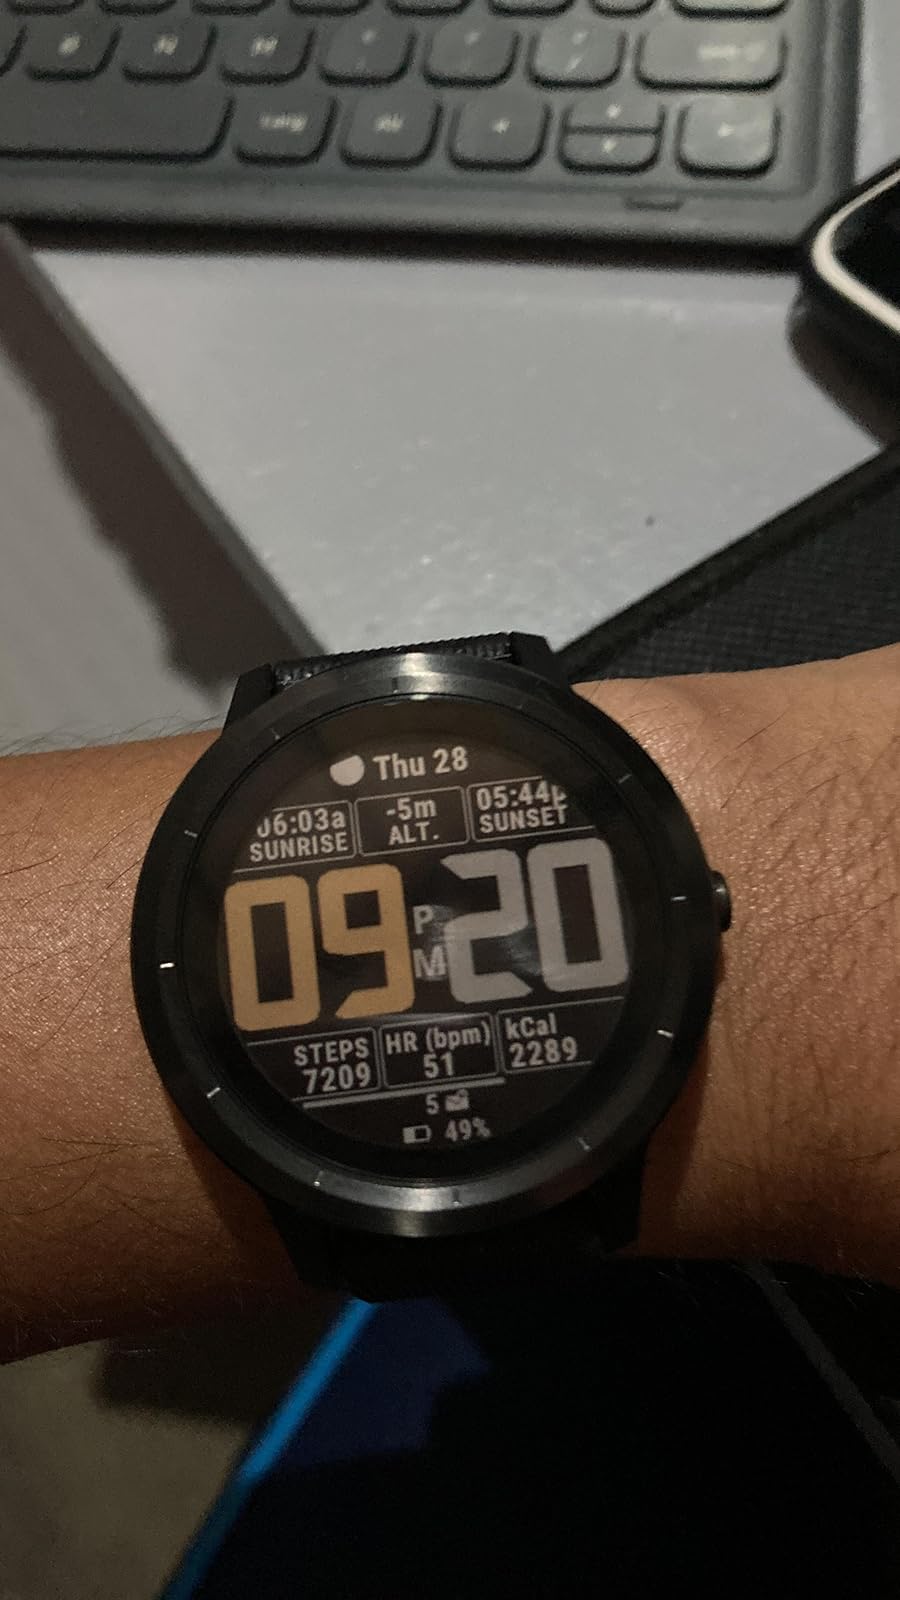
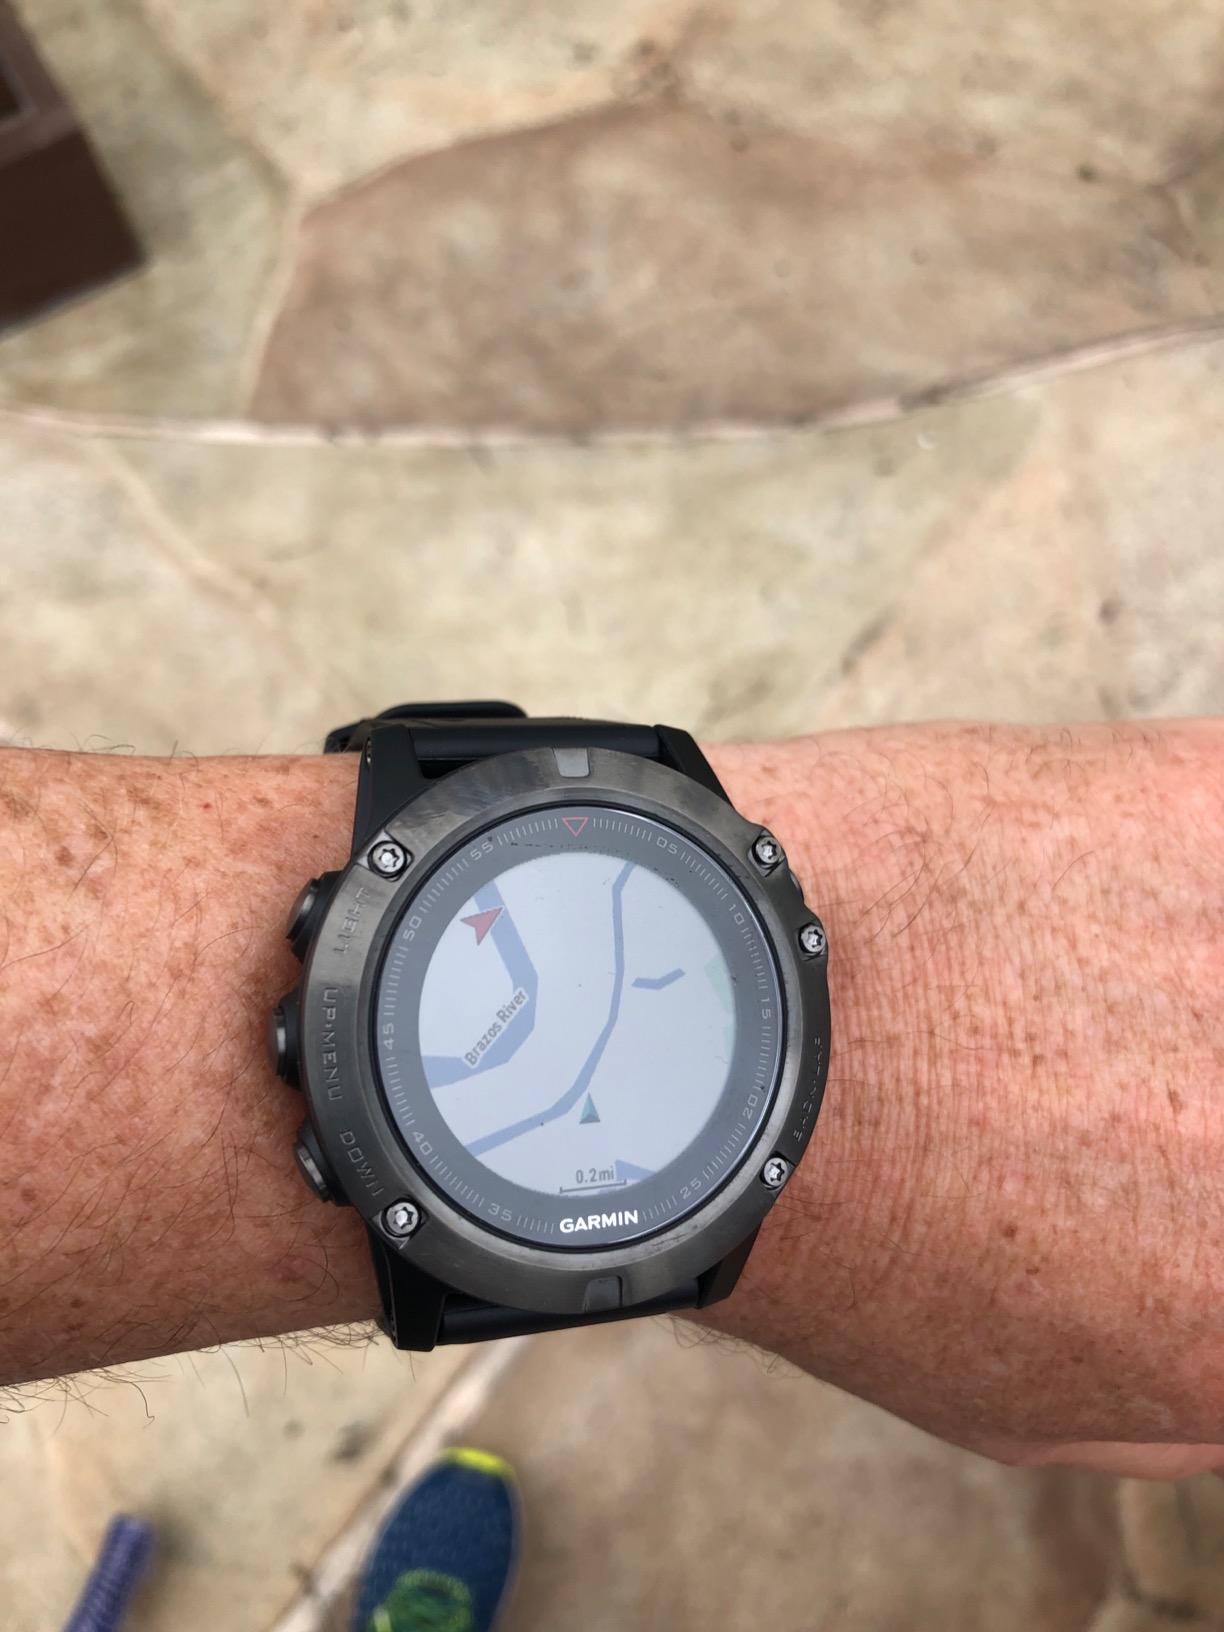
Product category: smartwatch
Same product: no